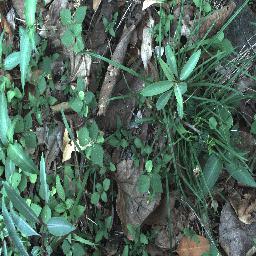
Label: rubber_vine